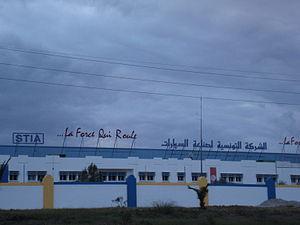
La Société tunisienne d'industrie automobile ou STIA est une entreprise tunisienne de carrosserie industrielle assemblant des autobus, autocars de tourisme et camions dont les composants de base sont livrés en CKD.